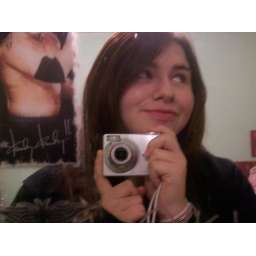
um, well its me stood in front of a mirror with a camera, staring at the wall =P